The Golden Cangue

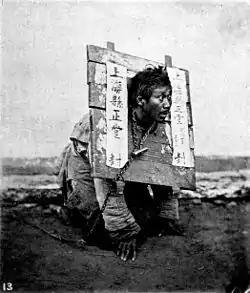
Photo of a man in a cangue.

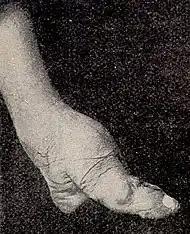

Golden Cangue: In this story the golden cangue symbolizes the protagonist's destructive action, which metaphorically bears the frame used to hold prisoners in ancient China; she is both imprisoned and being imprisoned. Ch’i-Ch’iao uses the heavy edges to chop down several people; those that did not die were half killed. She mutilates others psychologically by golden cangue, while the instrument ironically stands for her own exploitation.